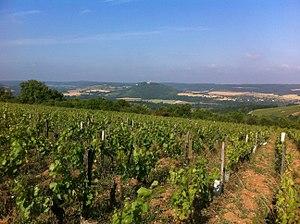
Vignes sur l'aire d'appellation Bourgogne Vézelay
Le vézelay est un vin blanc d'appellation d'origine contrôlée (AOC) produit dans le vignoble de Bourgogne. Son vignoble est situé dans l'Yonne, à quarante cinq kilomètres au sud de Chablis et à trente kilomètres d'Irancy. Cette AOC s'étend sur les communes de Vézelay, Asquins, Saint-Père et Tharoiseau.